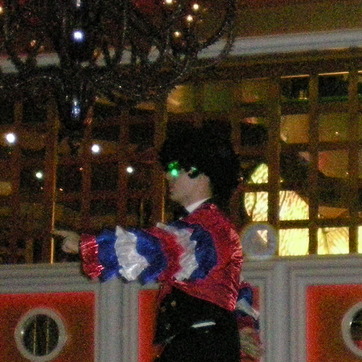
Material: skin